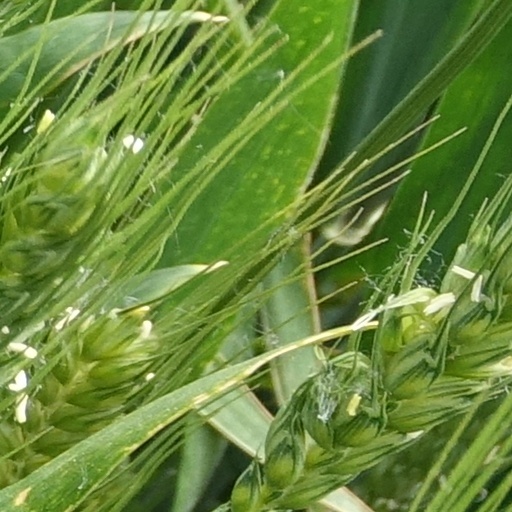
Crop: wheat